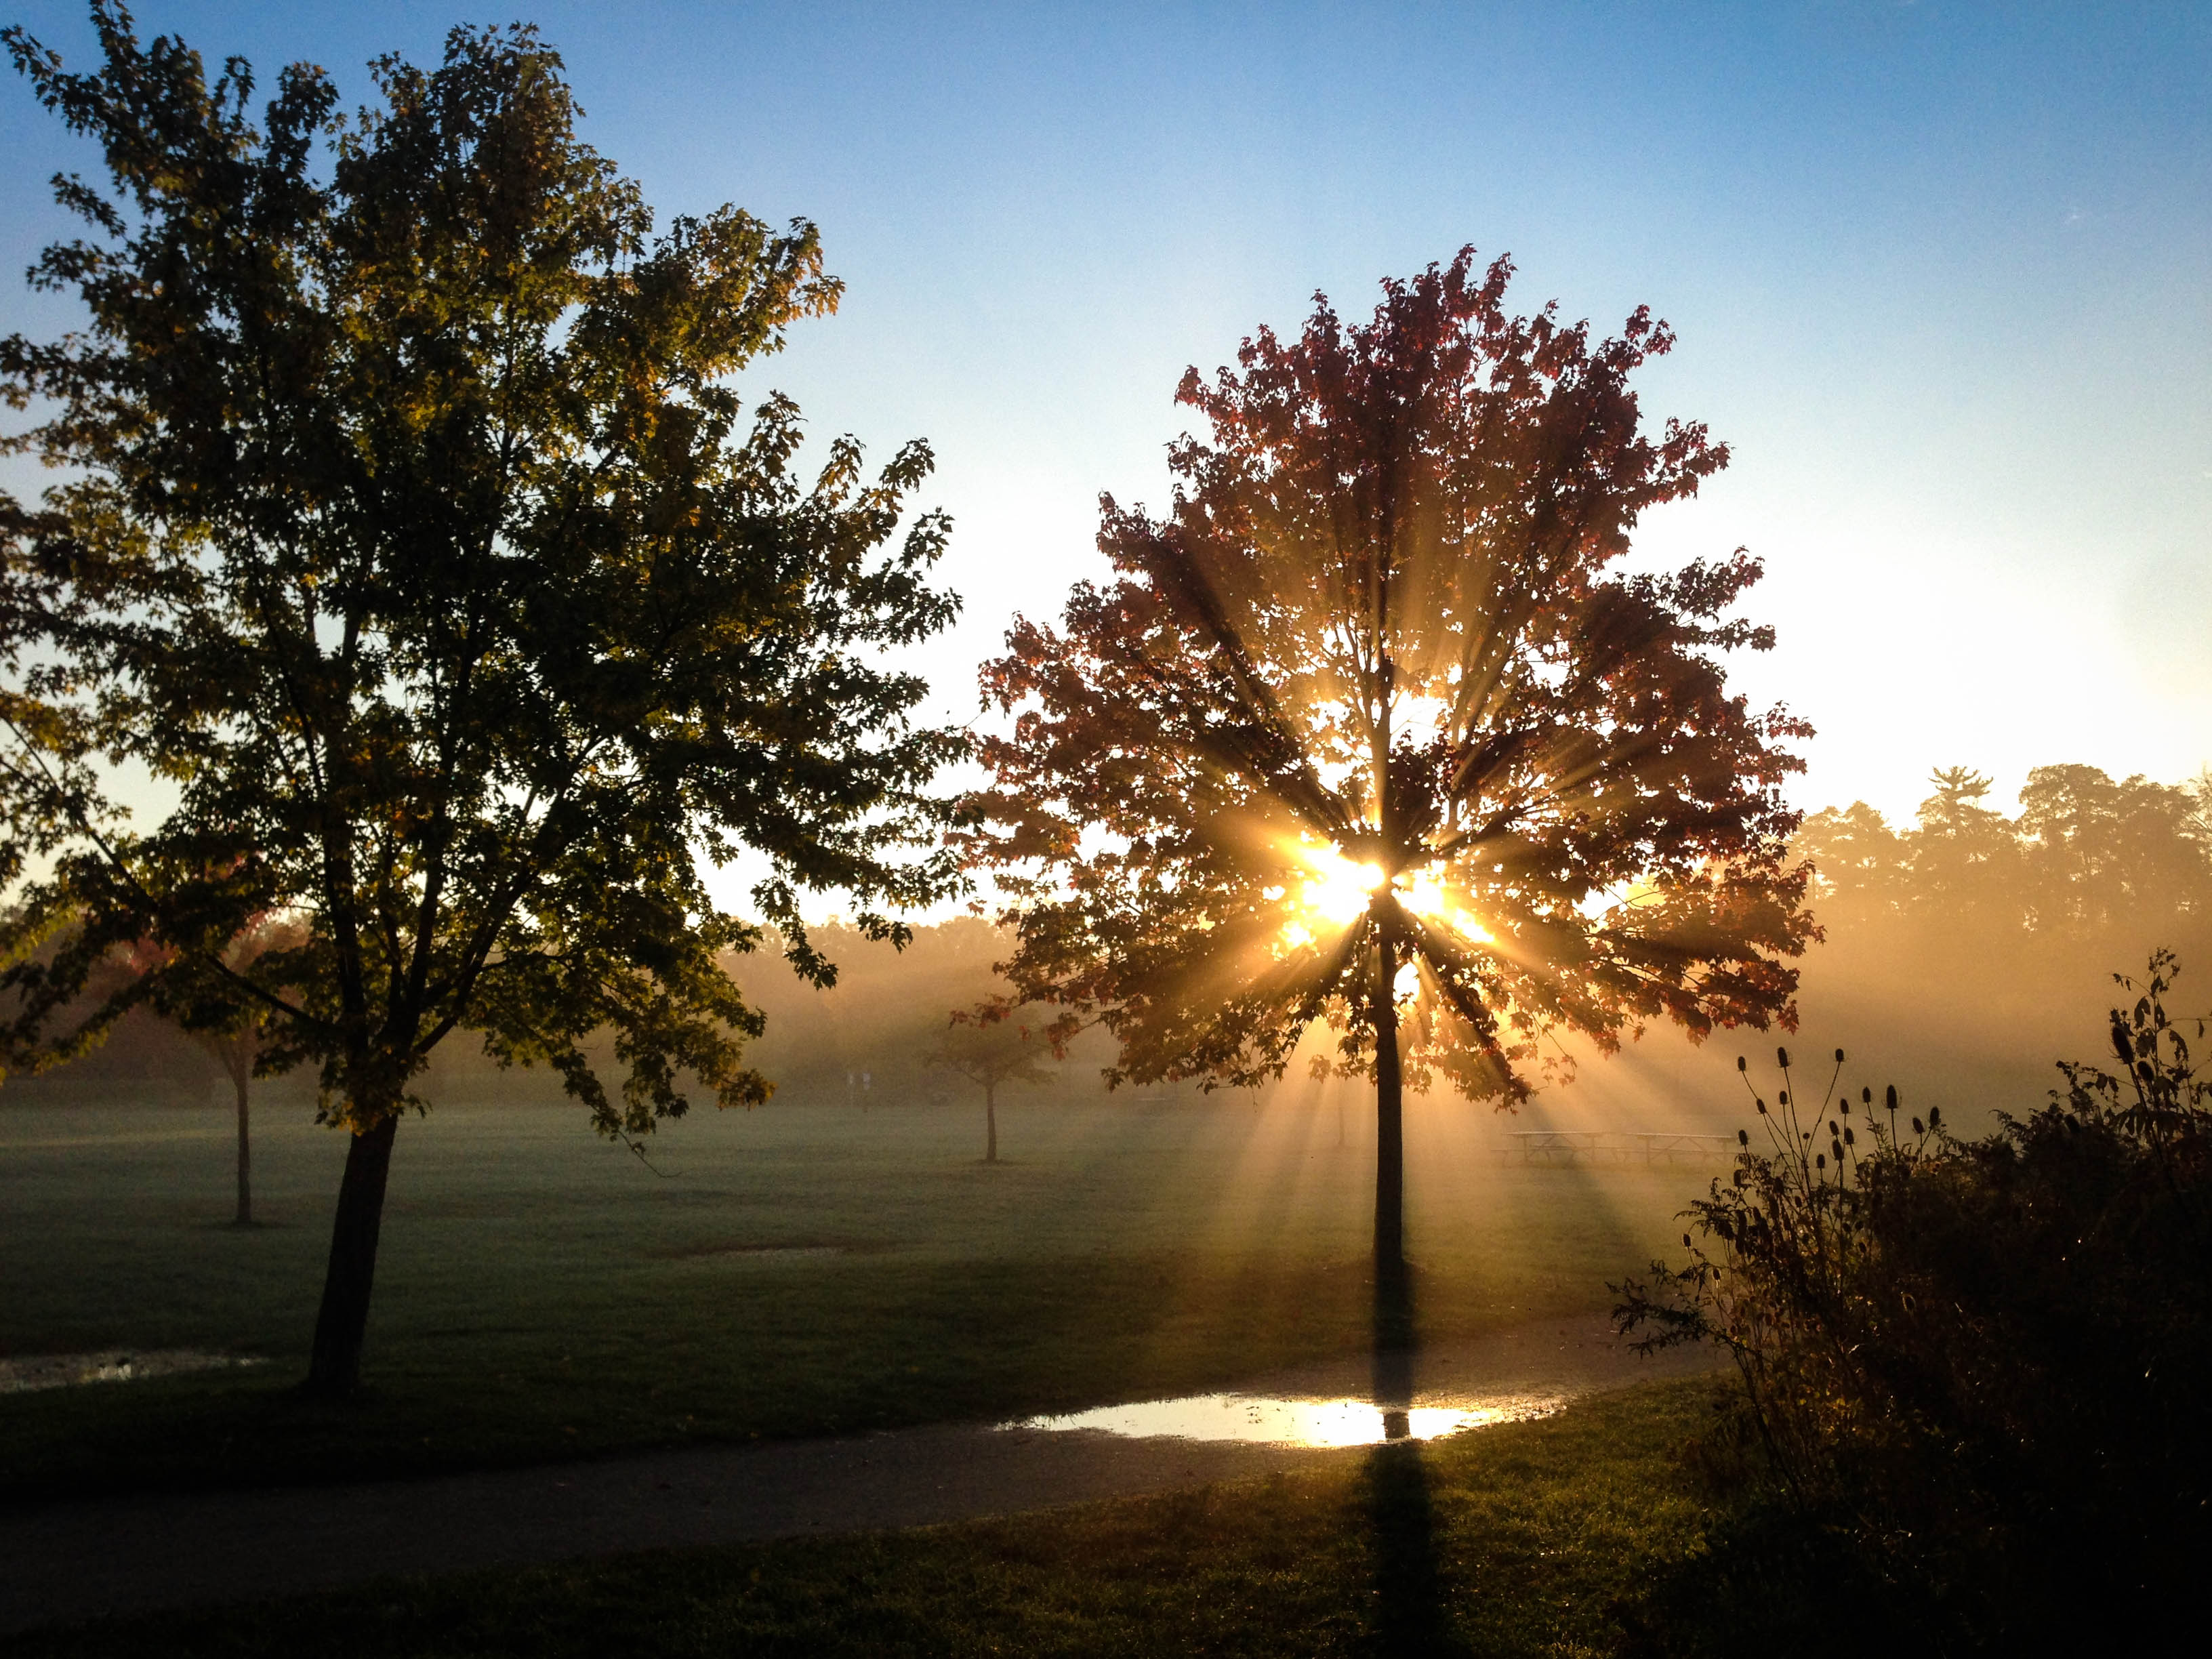
iphone, apple, landscape, tree, nature, branch, light, plant, sun, sunrise, sunset, sunlight, morning, leaf, dawn, dusk, evening, reflection, autumn, park, canada, 5, mississauga, ontario, erindale, atmospheric phenomenon, woody plant, arecales